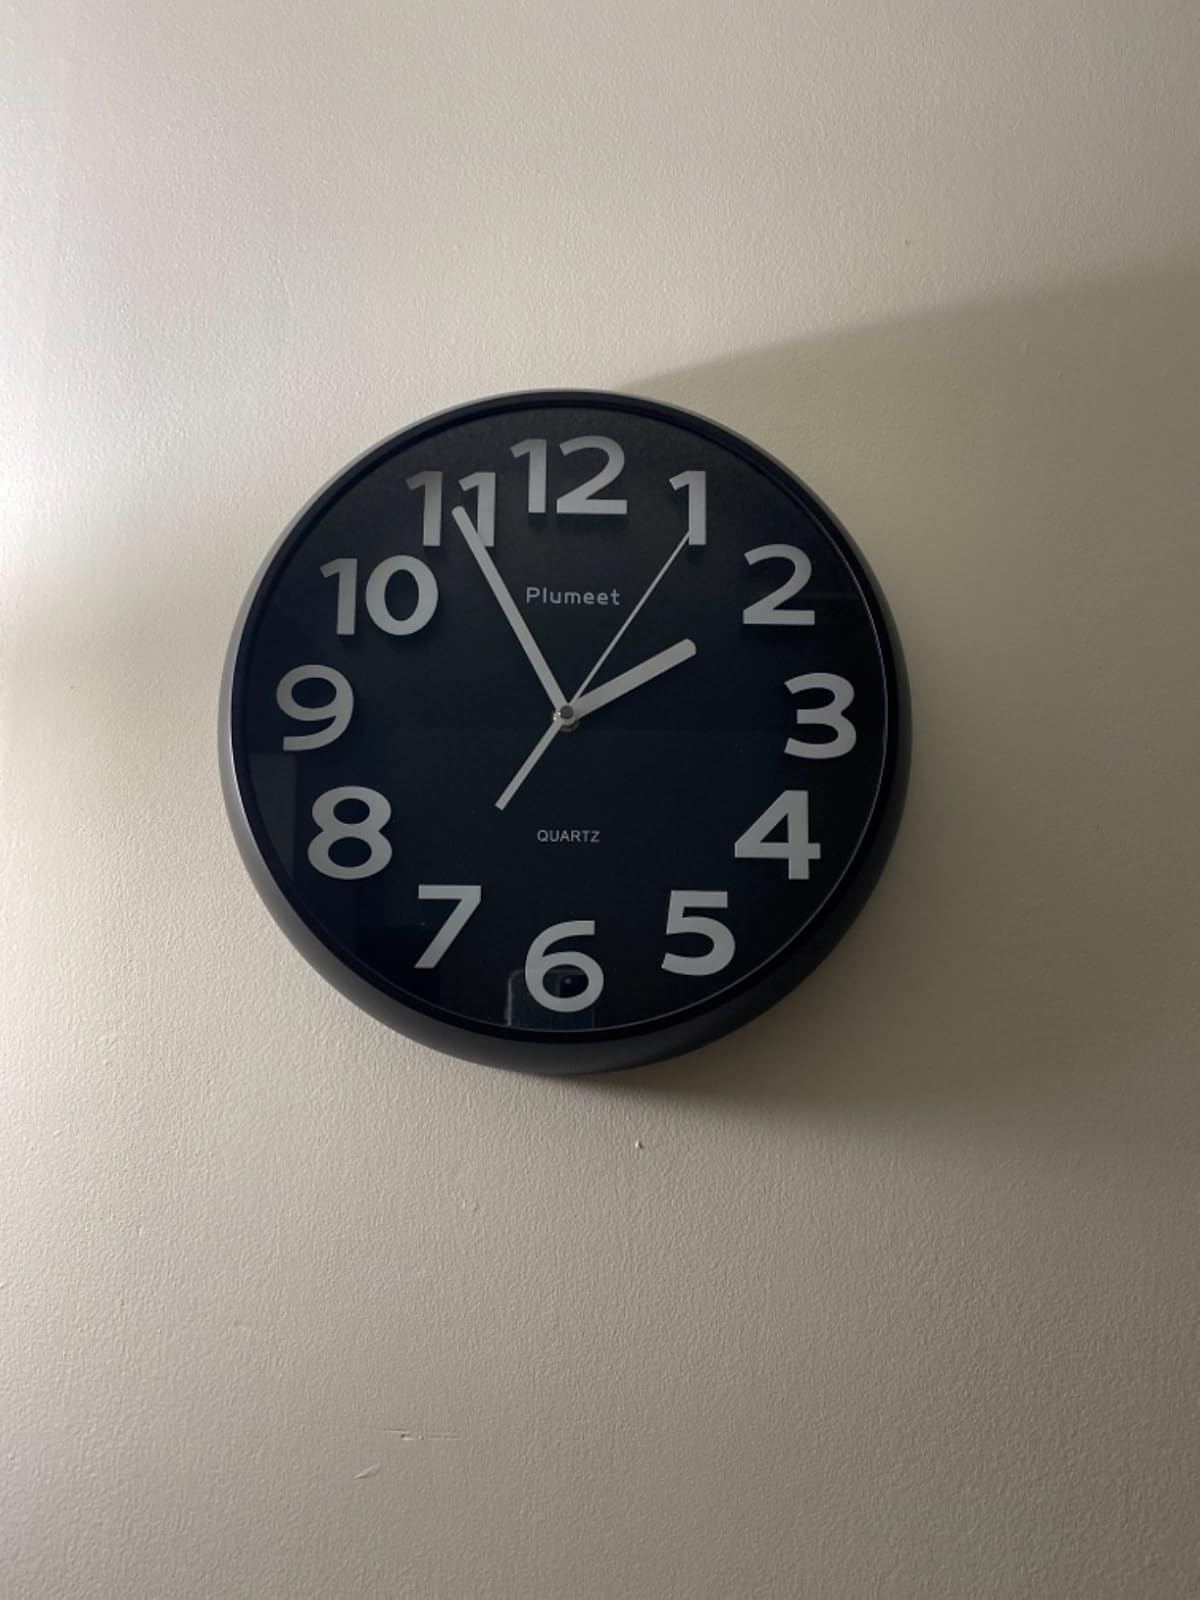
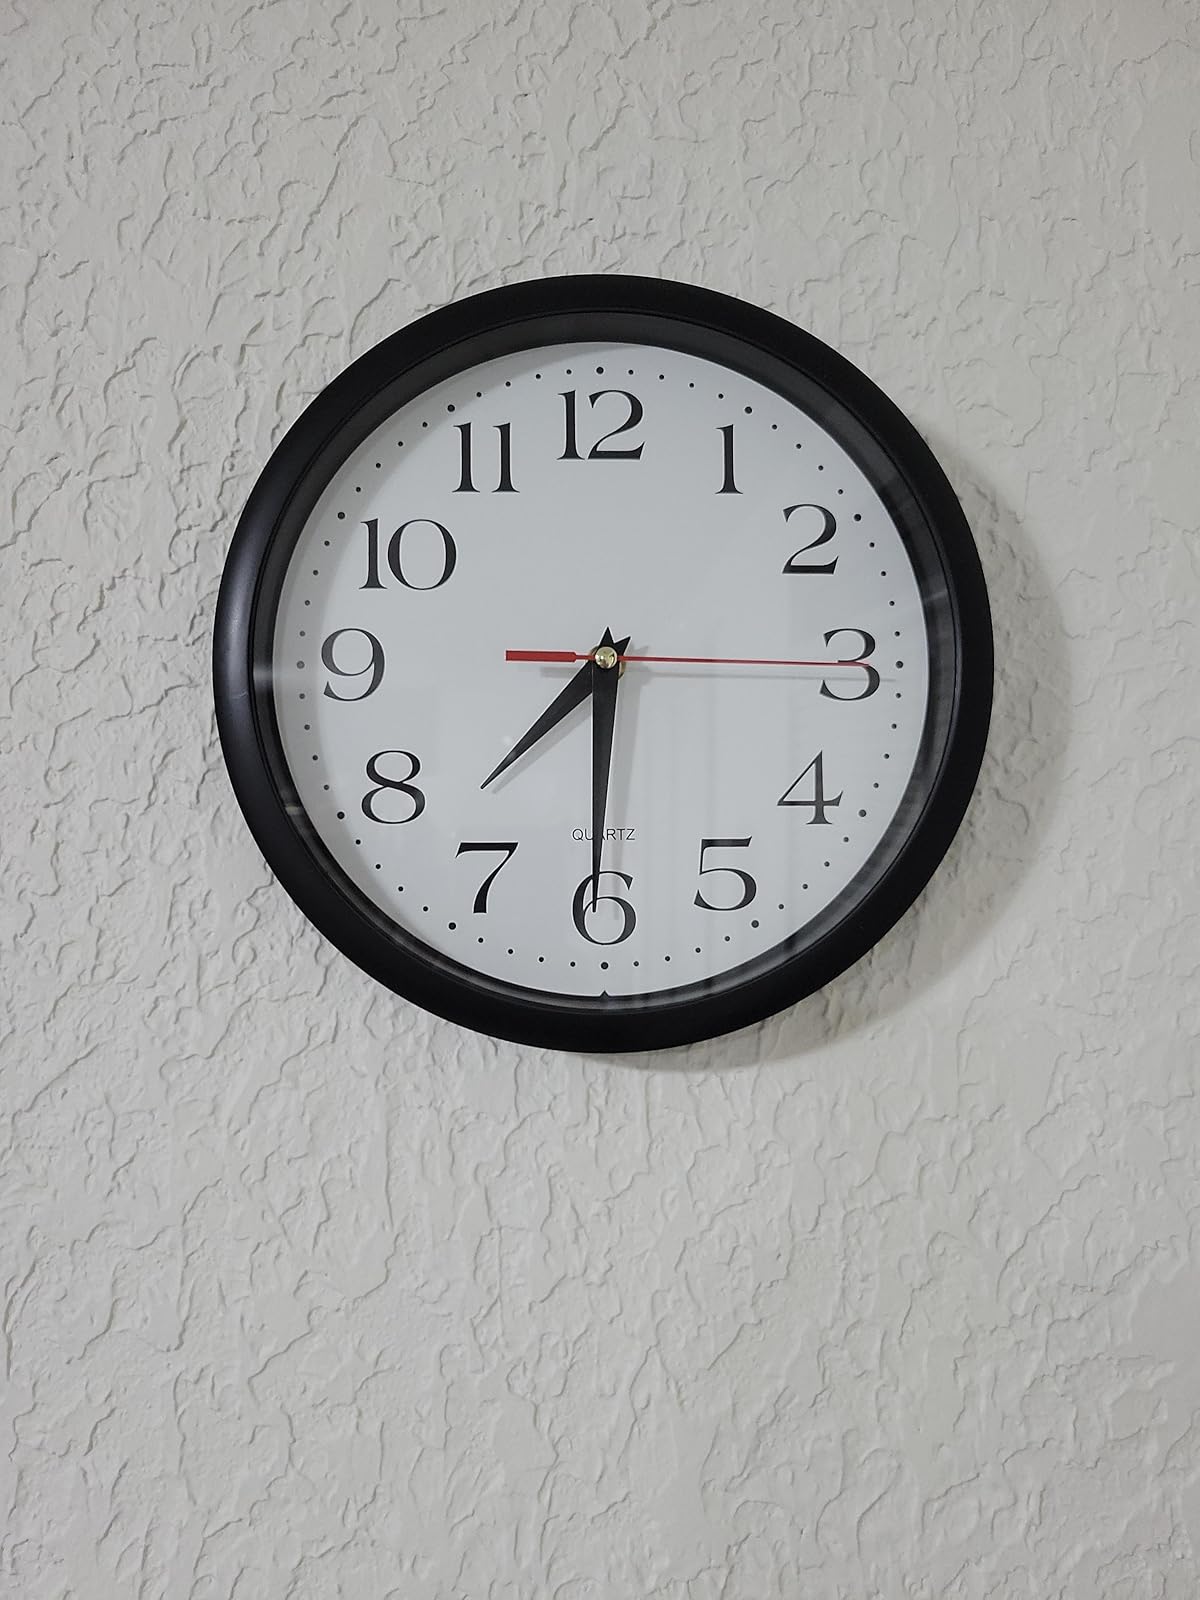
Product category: clock
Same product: no